Fury/Agent 13

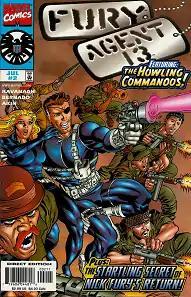
Cover for issue 2 with art by Bob Smith and Michael J. Zeck

Fury/Agent 13 is a comic book miniseries published by Marvel Comics in 1998.